Thames Diamond Jubilee Pageant

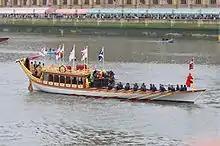
The newly commissioned Royal Barge "Gloriana" led the rowed vessels.

The procession of boats, which was long, was formed up in sections, each led by a "Herald Music Barge" carrying ensembles playing music of different genres. The procession took approximately 90 minutes to pass any given point on the river, while it was recorded as comprising 670 vessels of various types, both historic and modern. Participating vessels came mainly from the UK with some Commonwealth, and a few non-Commonwealth participants. They ranged from rowing boats to sail and steam-powered vessels with historic vessels including many of the surviving Dunkirk little ships, a Māori waka (war canoe) which was present at the signing of the Treaty of Waitangi in 1840 and the tall ship "Amazon" which was present at Queen Victoria's Diamond Jubilee Royal Fleet Review. Also taking part was the gig "St Michael's Mount State Barge" which was rowed rather than sailed down the river. Built around 1740, it is believed to be the oldest operational boat in the world and had ferried Queen Victoria in 1846.